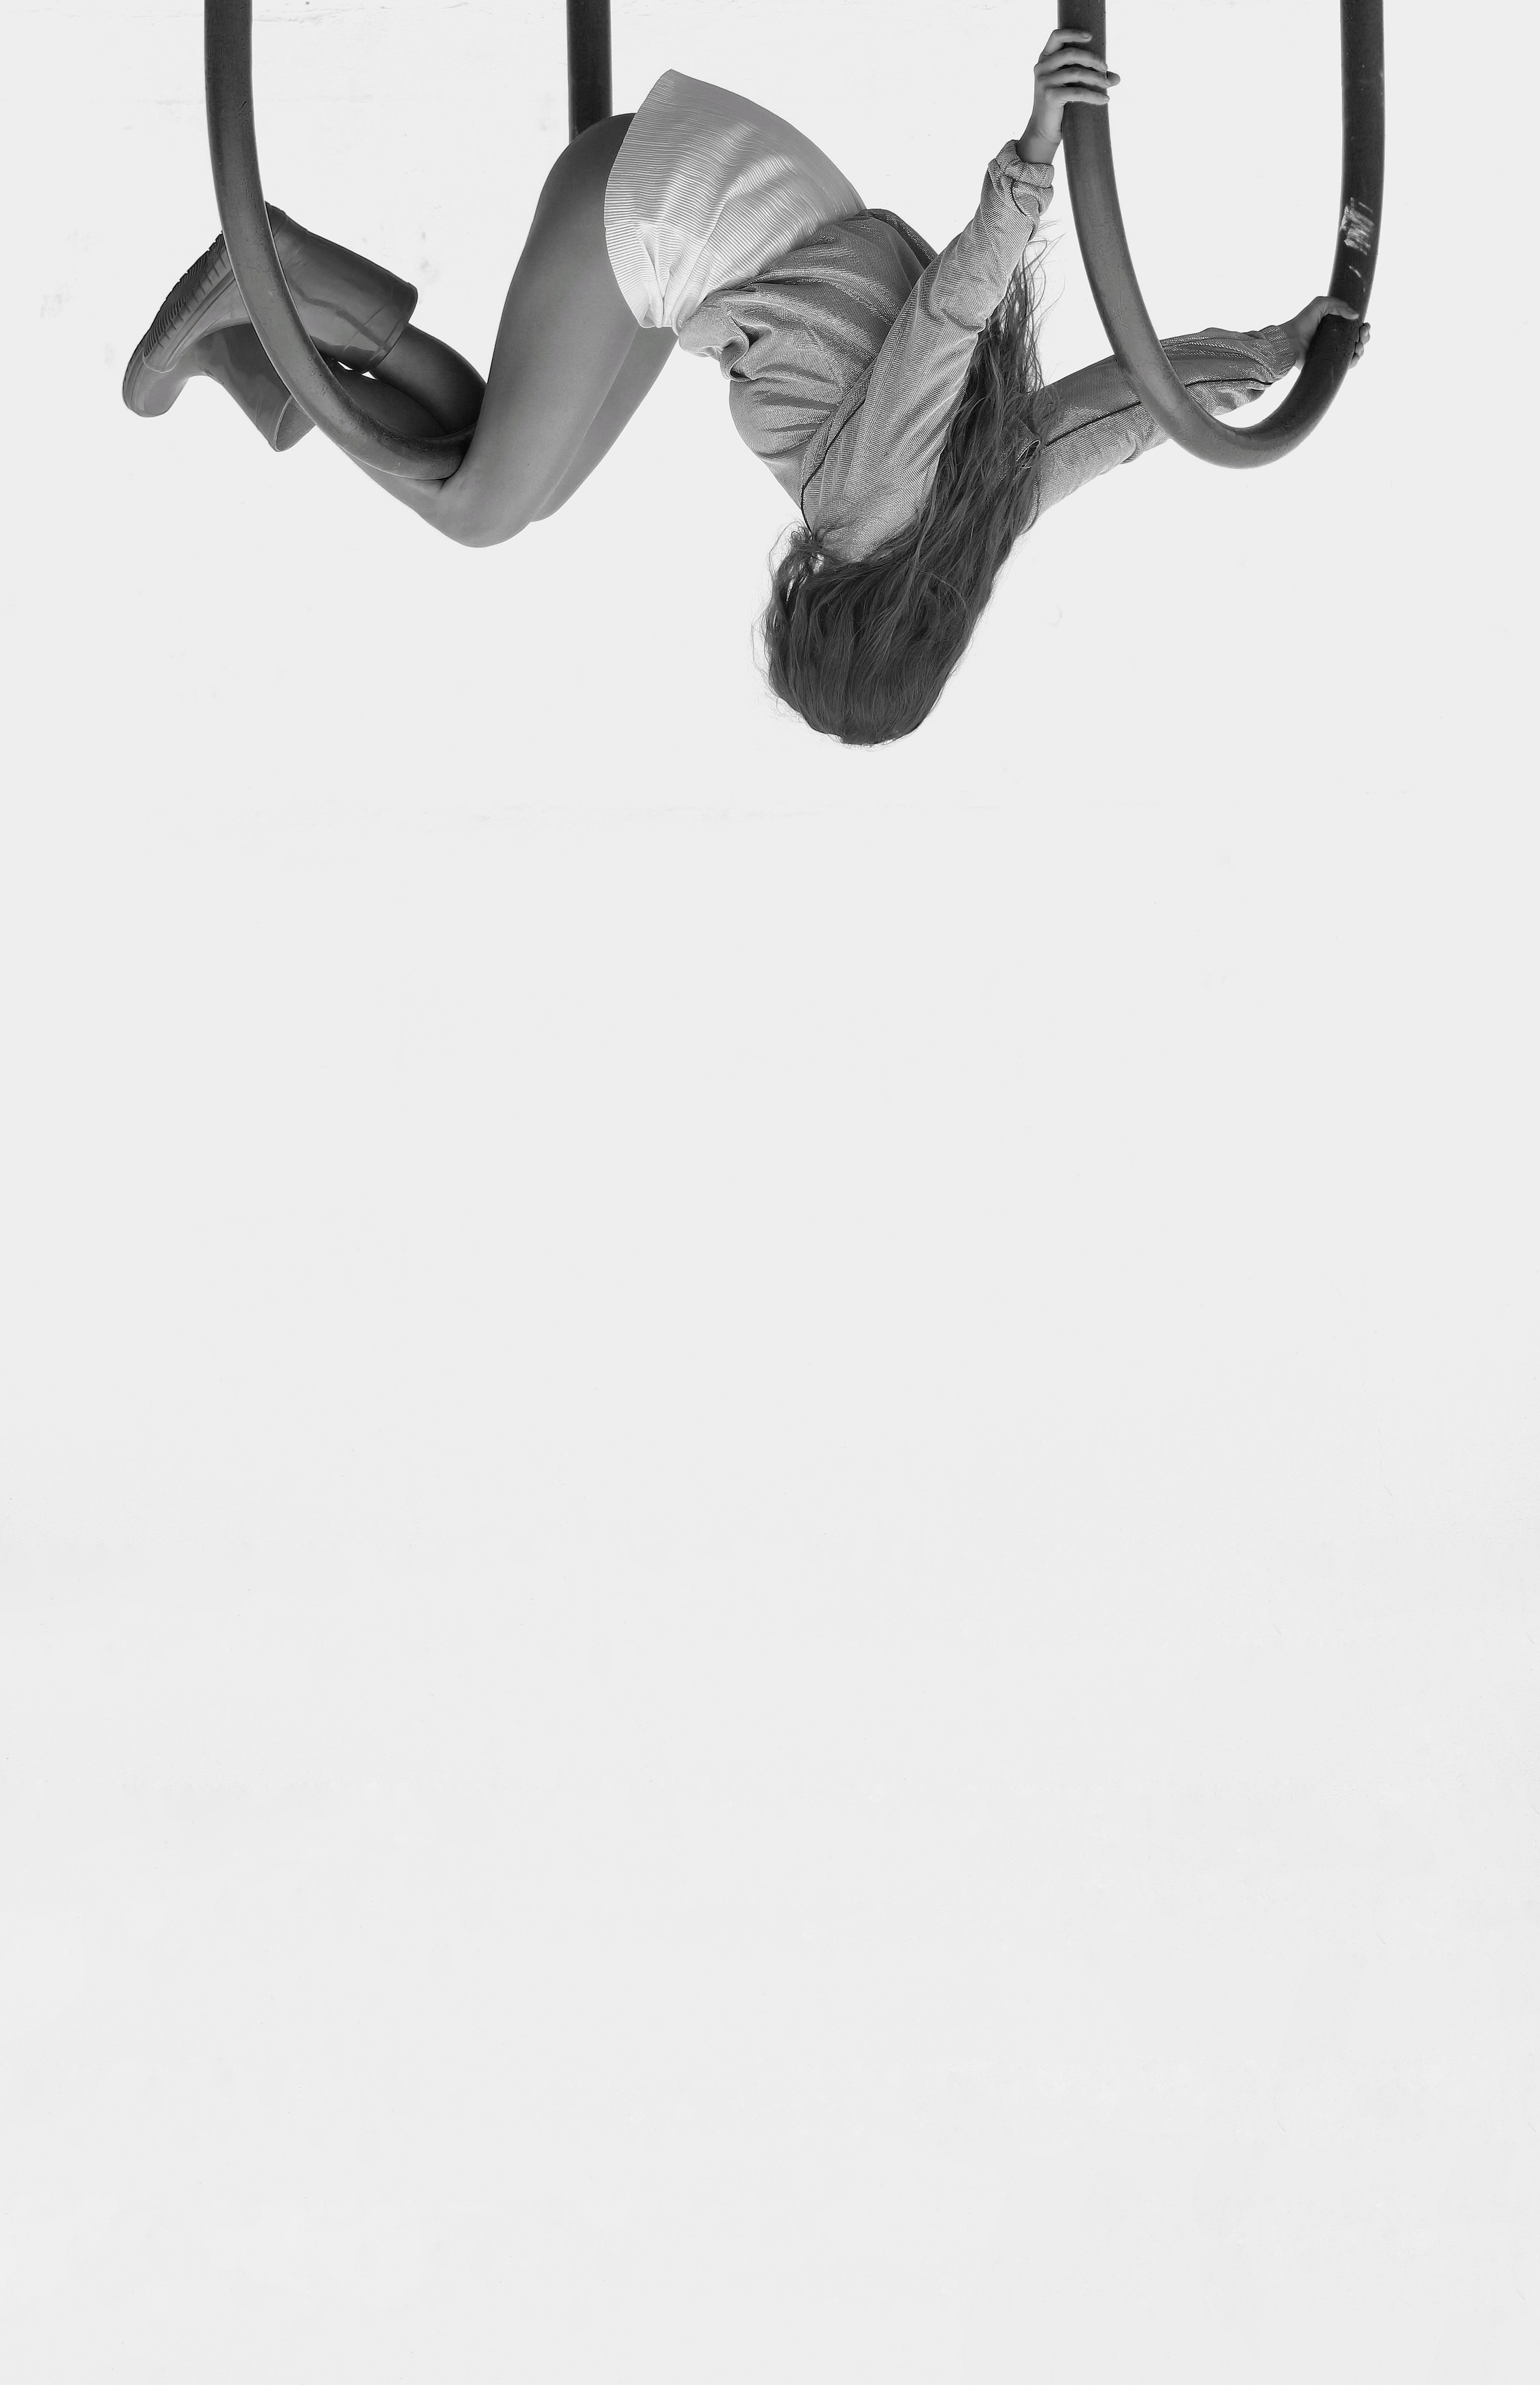
white, jumping, extreme sport, arm, Flip acrobatic, adventure, black and white, recreation